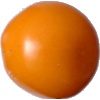
Label: yellow_tomato